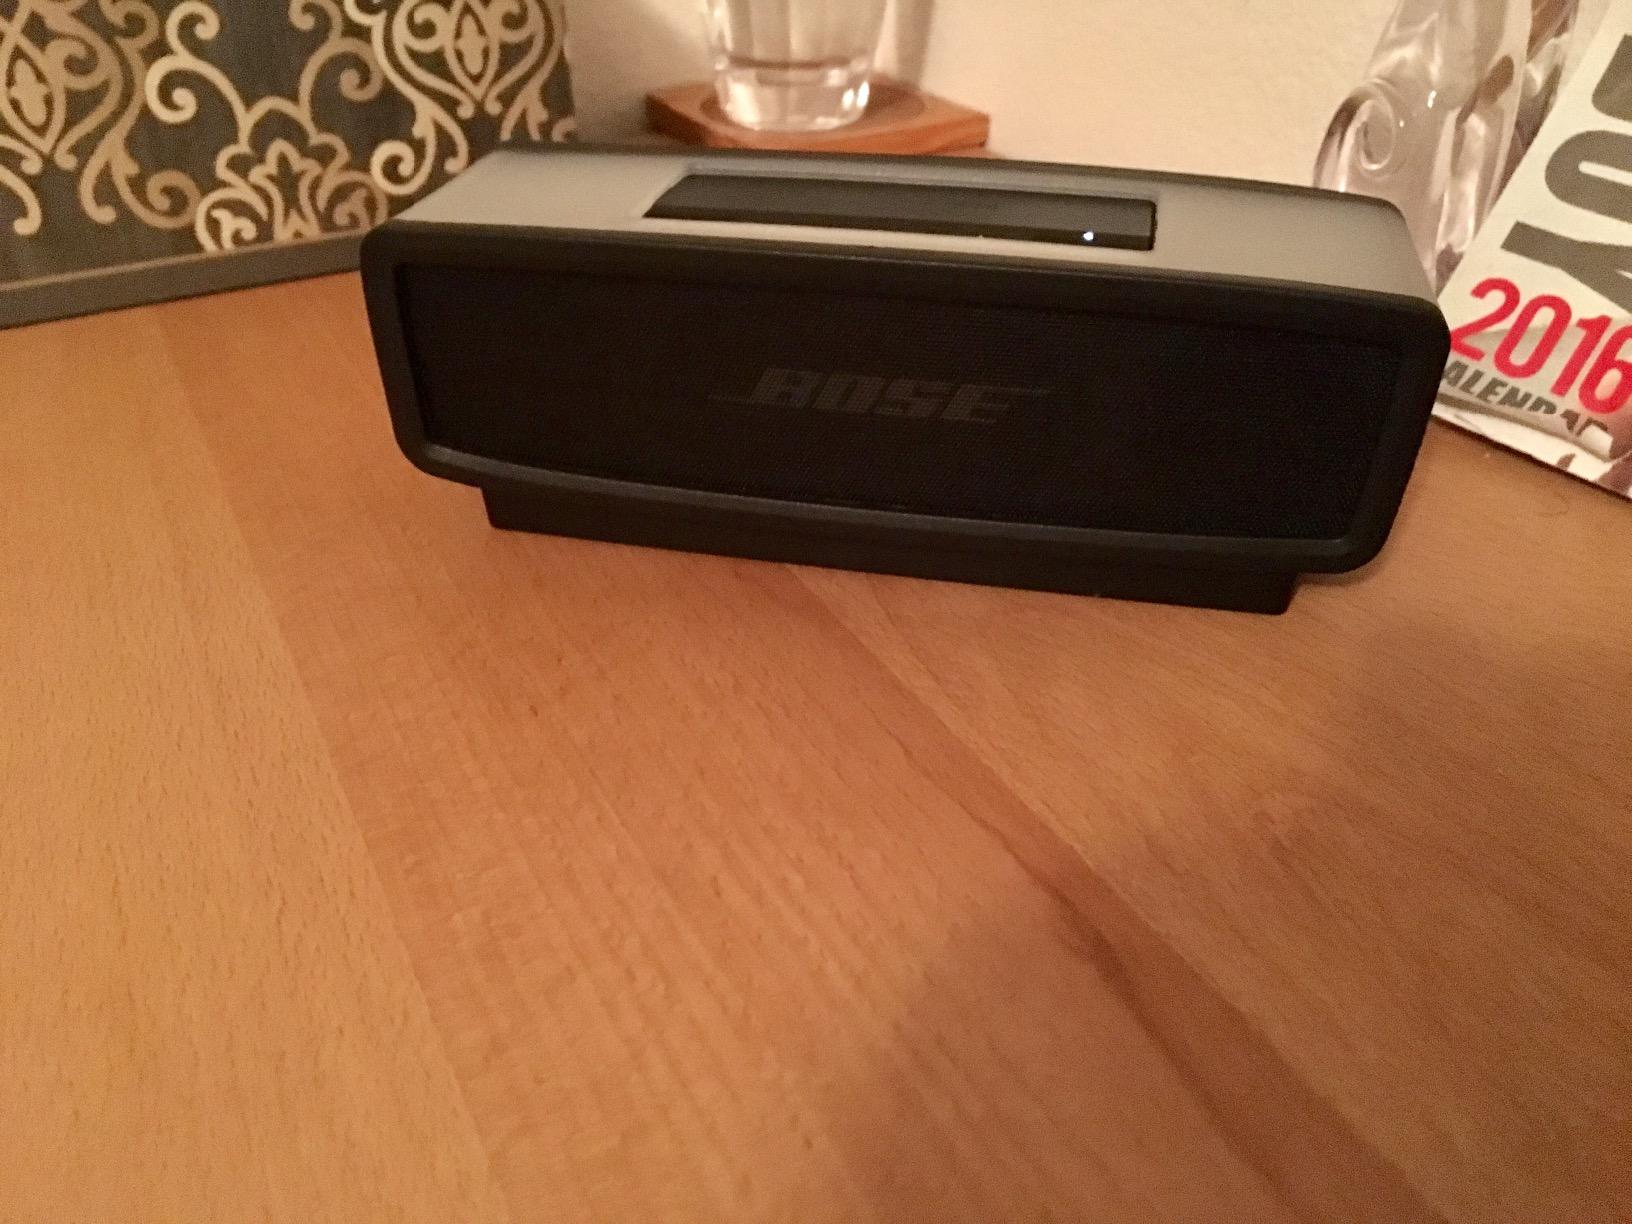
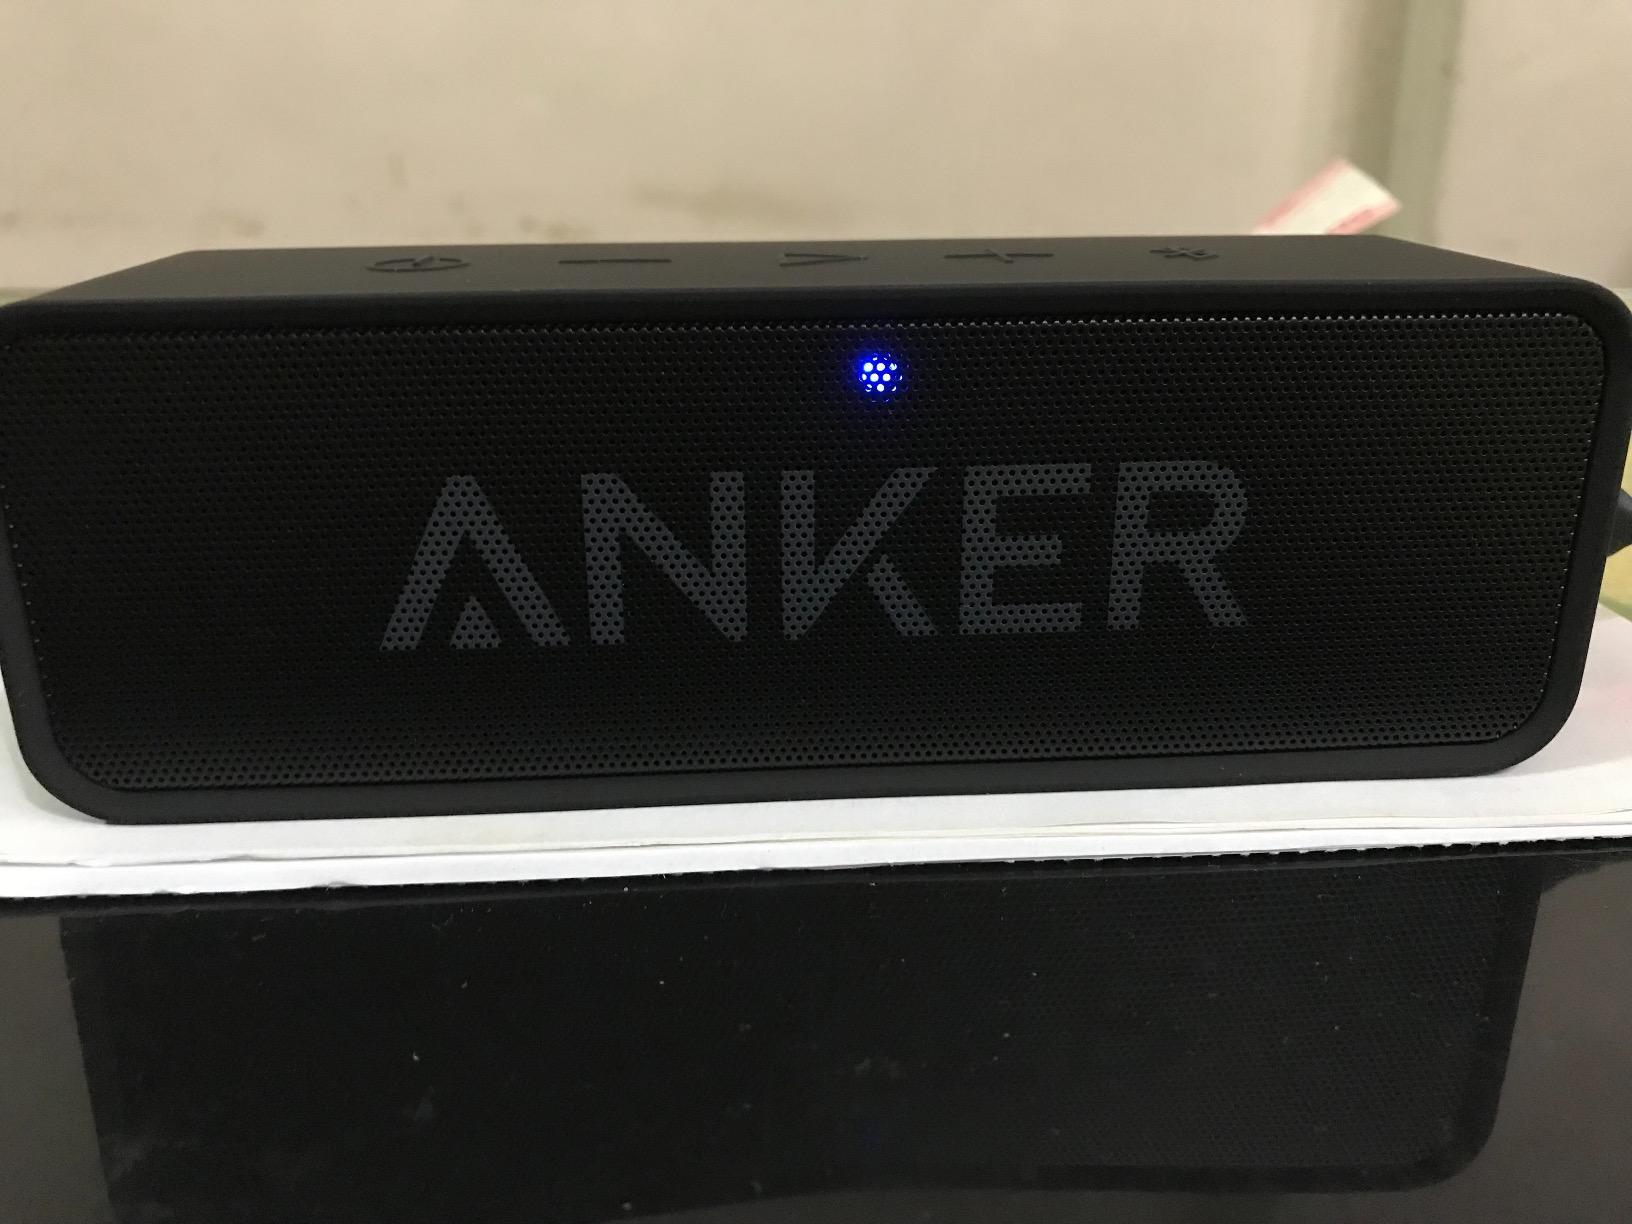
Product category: speaker
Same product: no